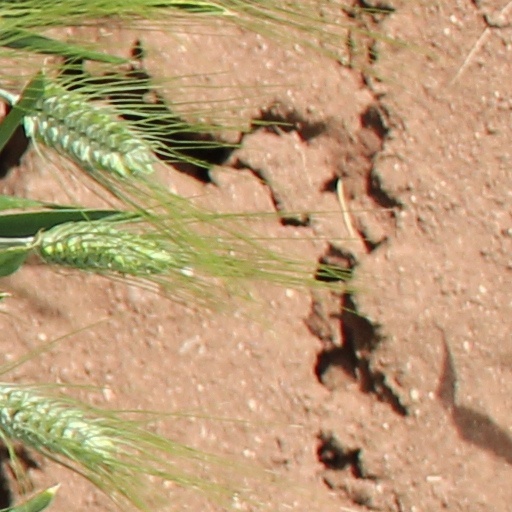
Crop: wheat